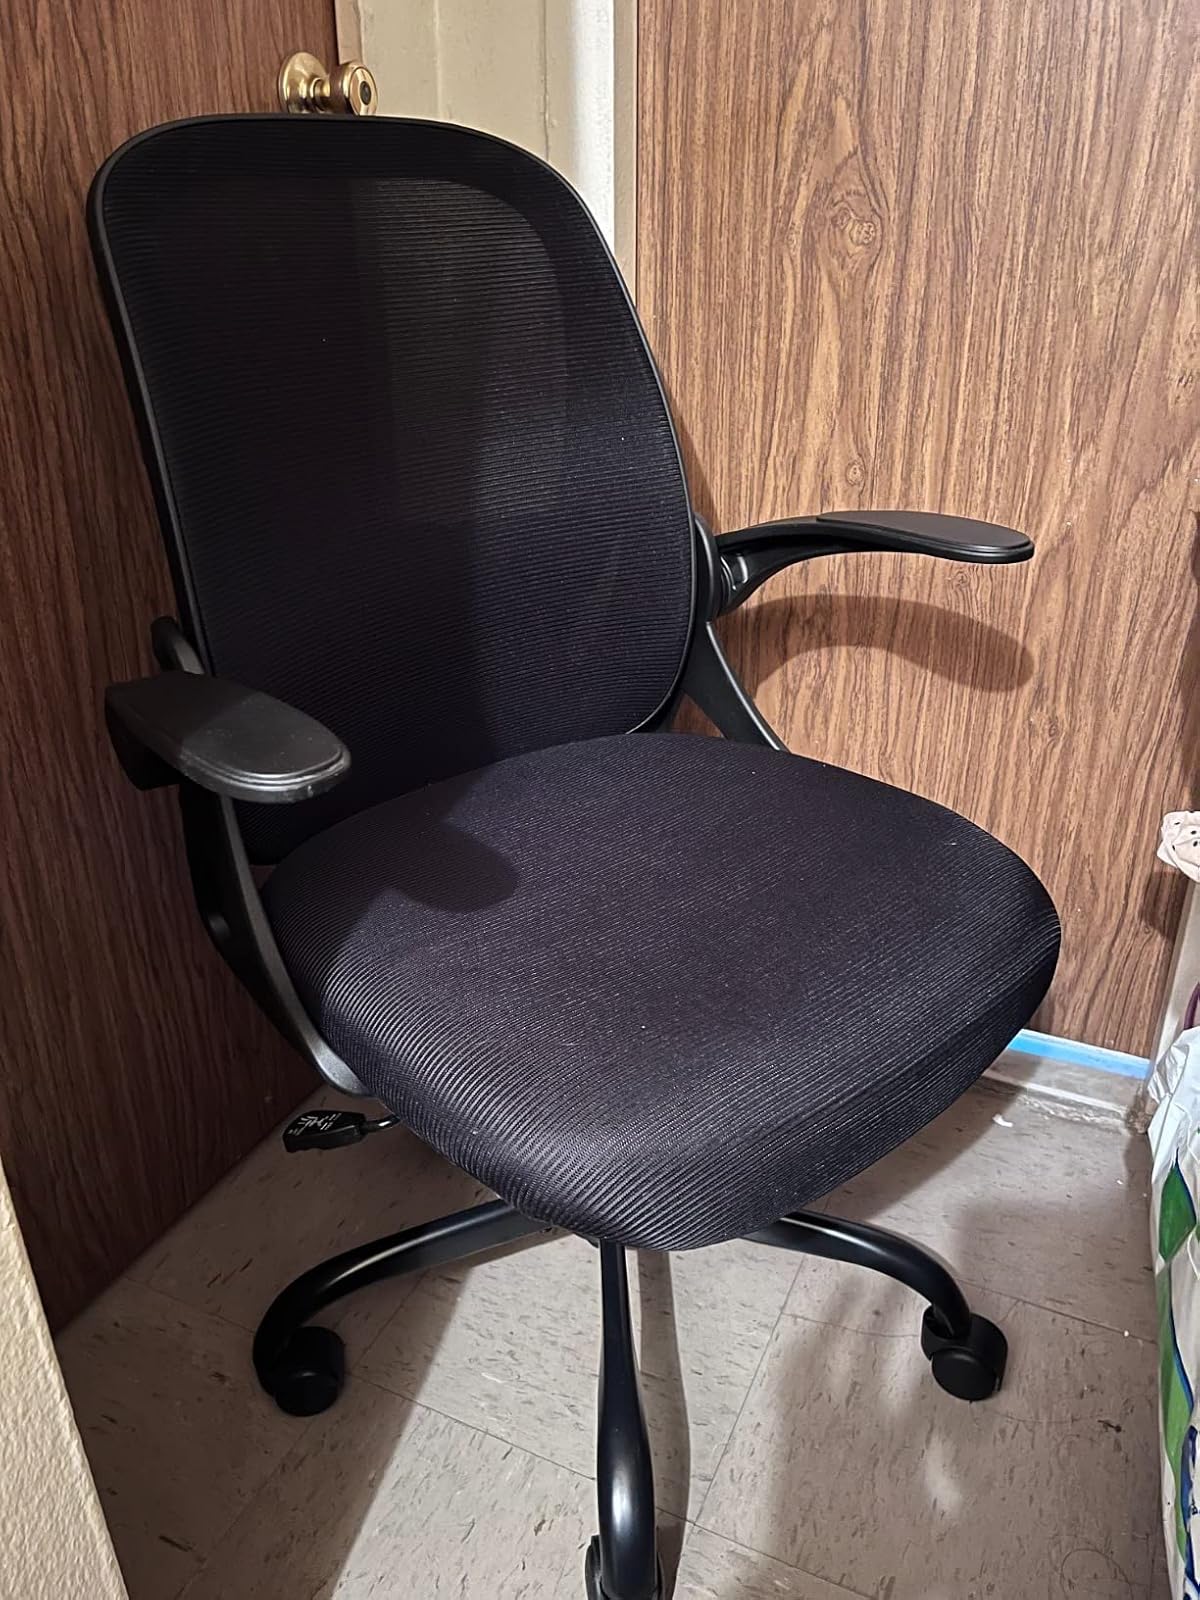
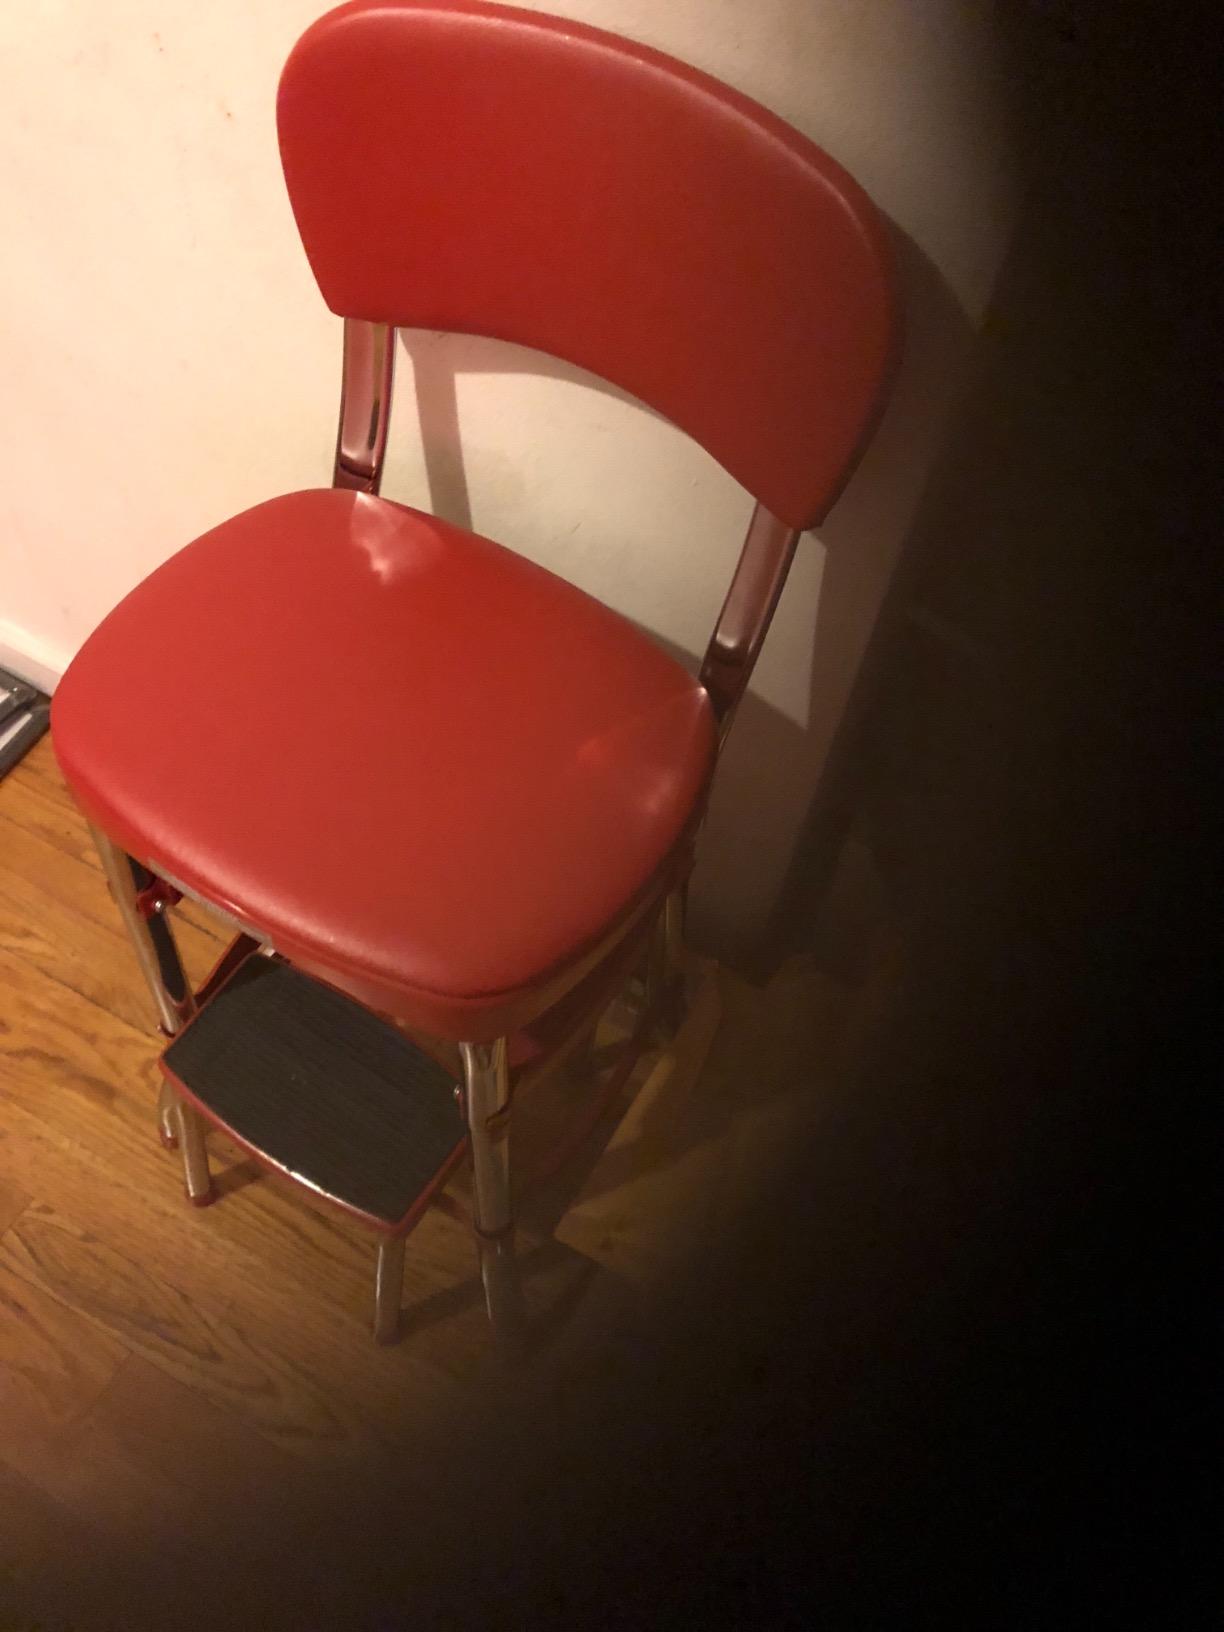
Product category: items_chair
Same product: no